Palazzo Sampieri frescoes

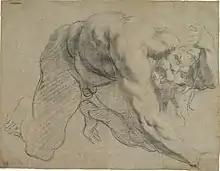
A study by Annibale Carracci for one of the frescoes at the Palazzo Sampieri (Metropolitan Museum, New York).

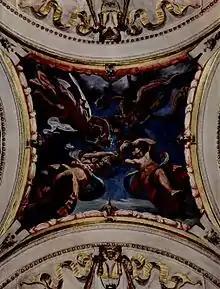
Pellegrino Tibaldi, "Dance of the Genii", 1554–1556, Palazzo Poggi, Bologna

The Palazzo Sampieri frescoes are a set of paintings by Annibale, Agostino and Ludovico Carracci in the Palazzo Sampieri in Bologna. They form the last surviving collection of works by the three artists.